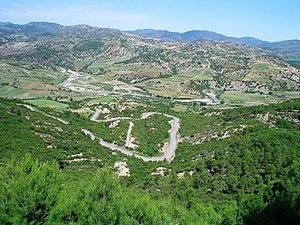
L'Oued Isser, qui prend naissance dans la wilaya de Médéa, est la principale rivière, avec l'Oued Sébaou, qui parcourt la Basse Kabylie de Djurdjura après avoir traversé la wilaya de Bouira, puis se jette dans la Méditerranée près de la ville de Djinet, ville côtière de Basse Kabylie, rattachée à la wilaya de Boumerdès.